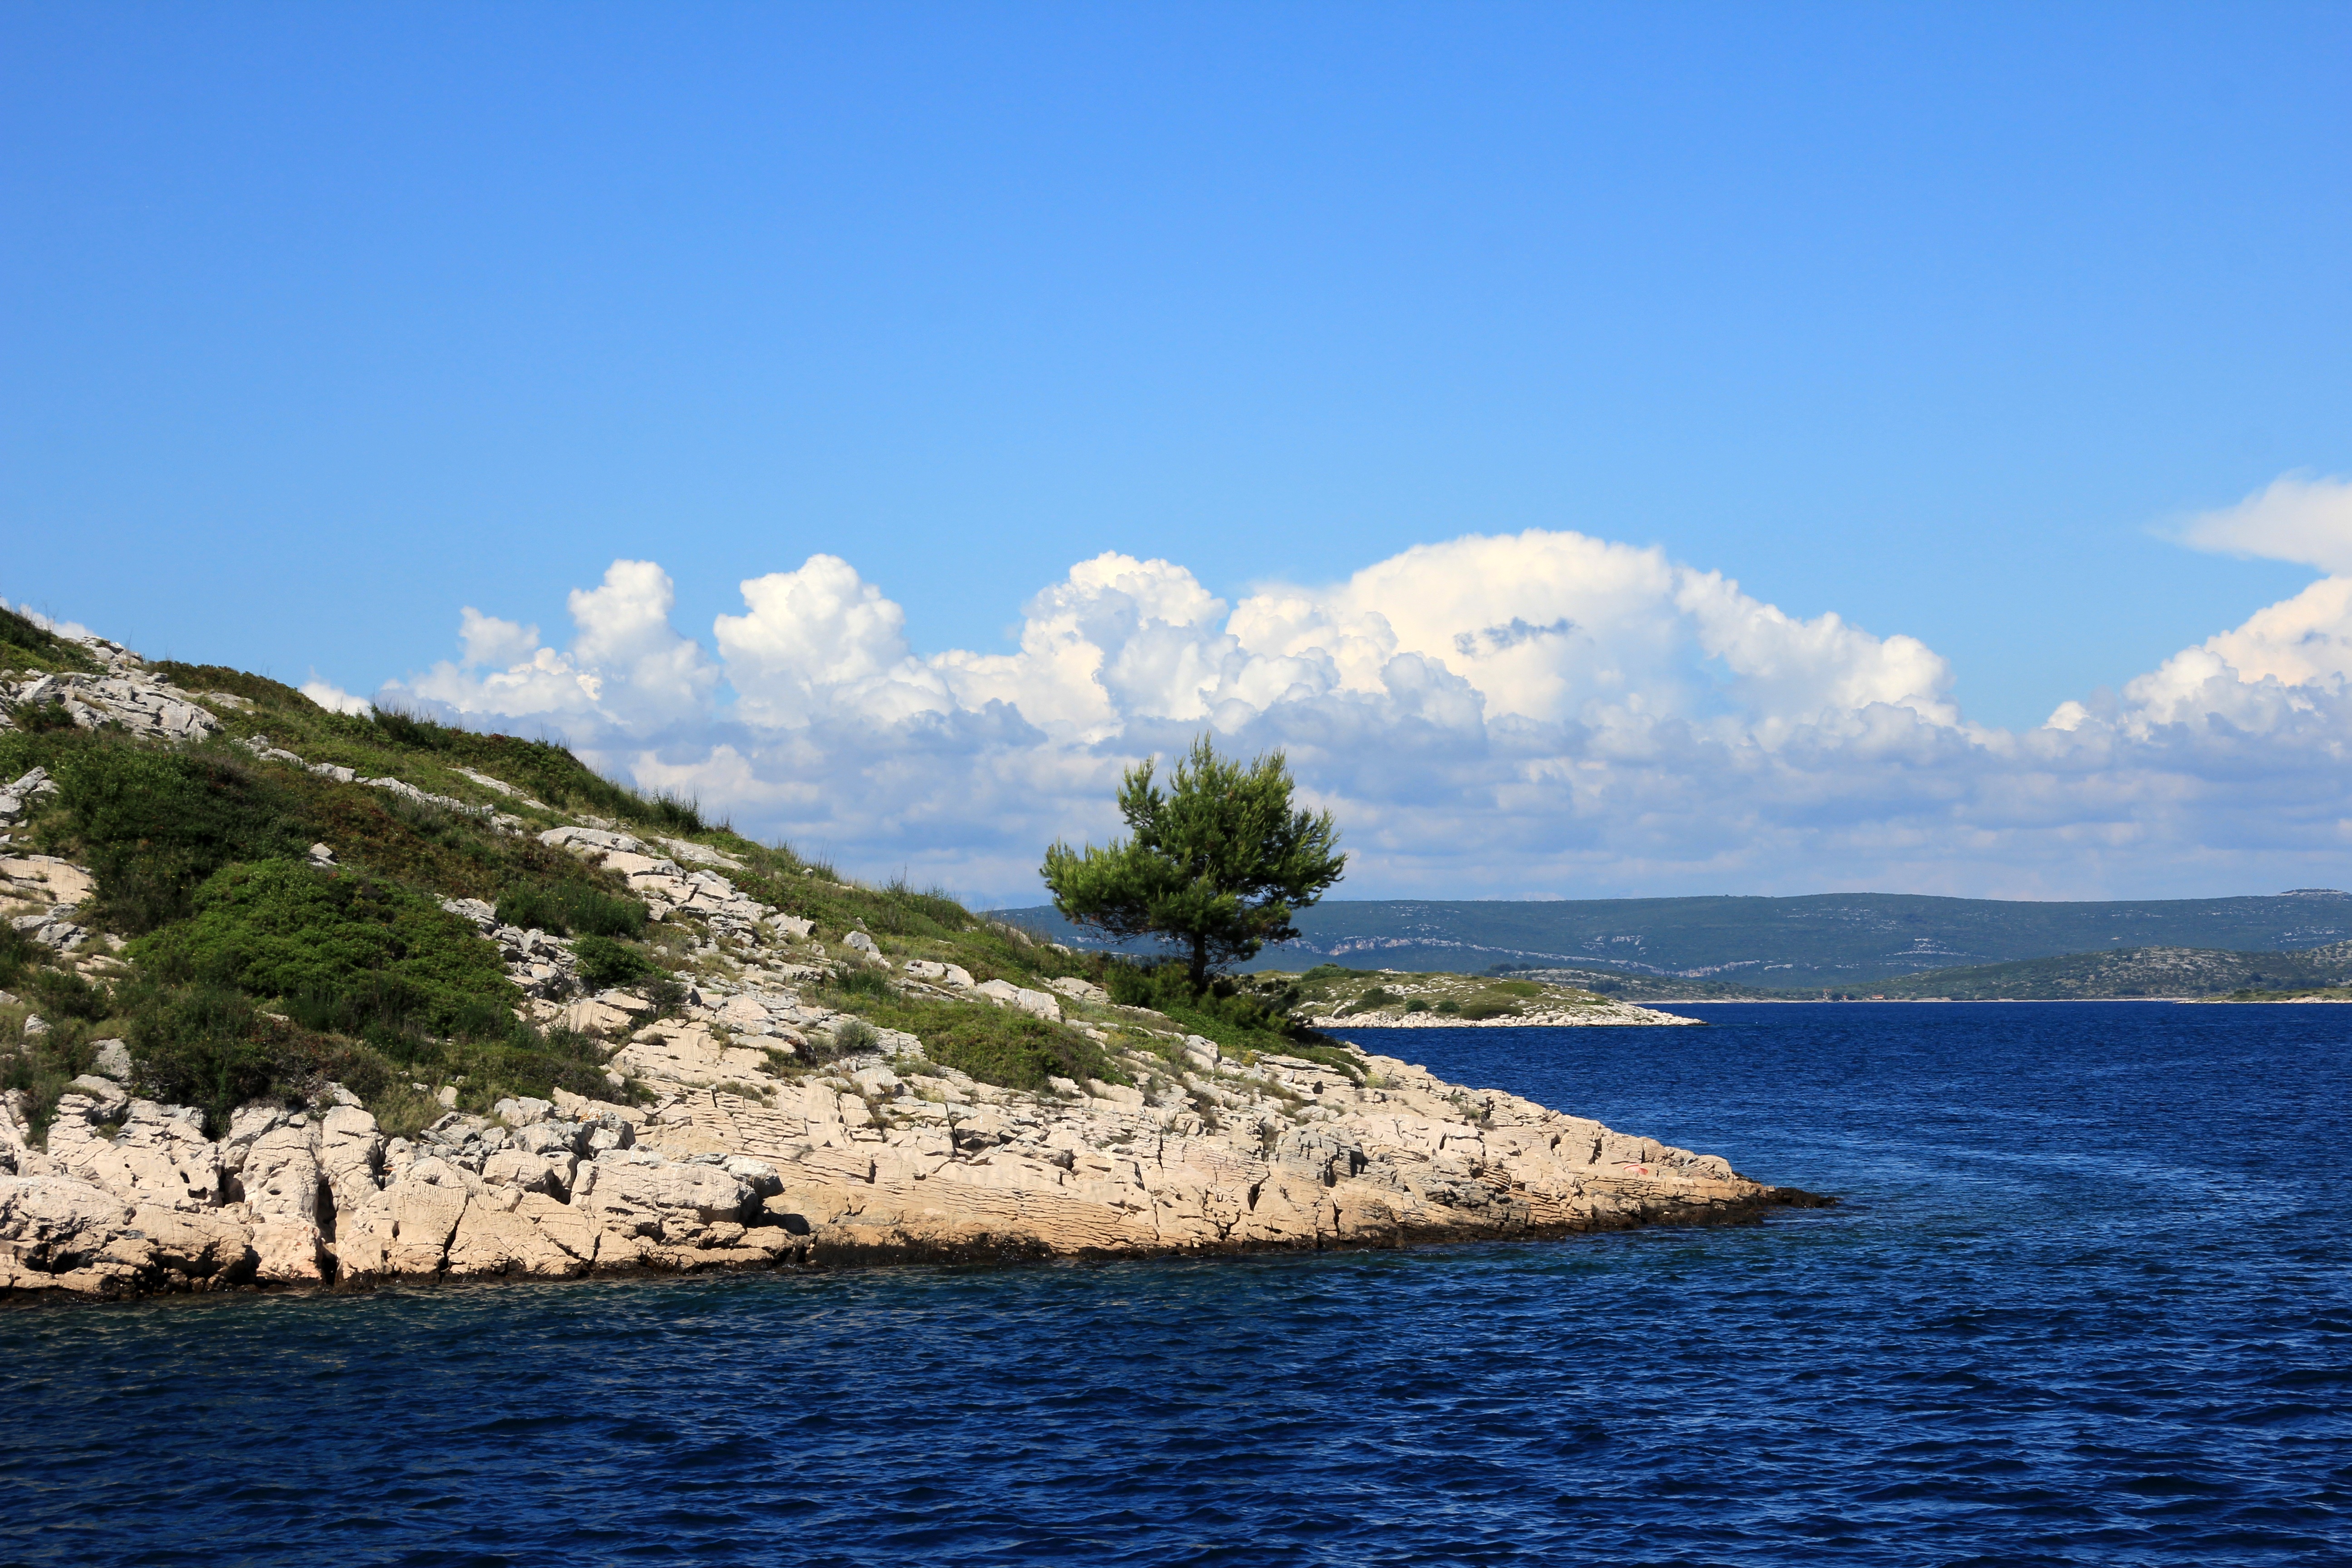
beach, sea, coast, ocean, horizon, cloud, shore, lake, vacation, cliff, cove, bay, reservoir, terrain, body of water, croatia, reserve, loch, cape, islet, landform, kornati islands, biograd na muru